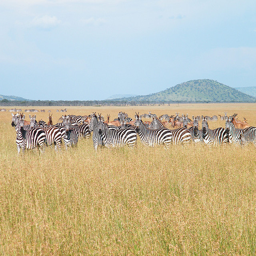
A herd of zebras standing in a grassy field
A herd of zebras in a grassy field with a mountain in the background.
A large herd of zebras stand in a grassy field.
A group of zebra's gathered in a field looking at the camera.
a bunch of zebras are standing in a grass field